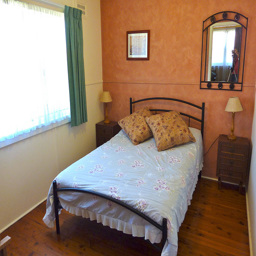
a bed with two pillows sits next to a dresser
A small bedroom that is simply decorated and furnished.
There is a bed sitting in a small room.
This bed is neatly made with the pillows on top of the covers.
The bed is sitting in small room with two nightstands.